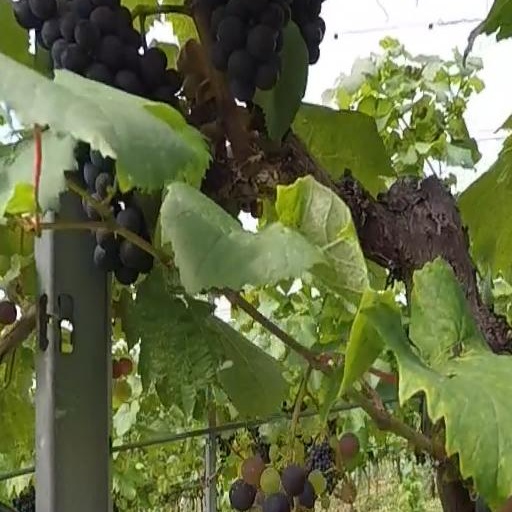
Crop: grape